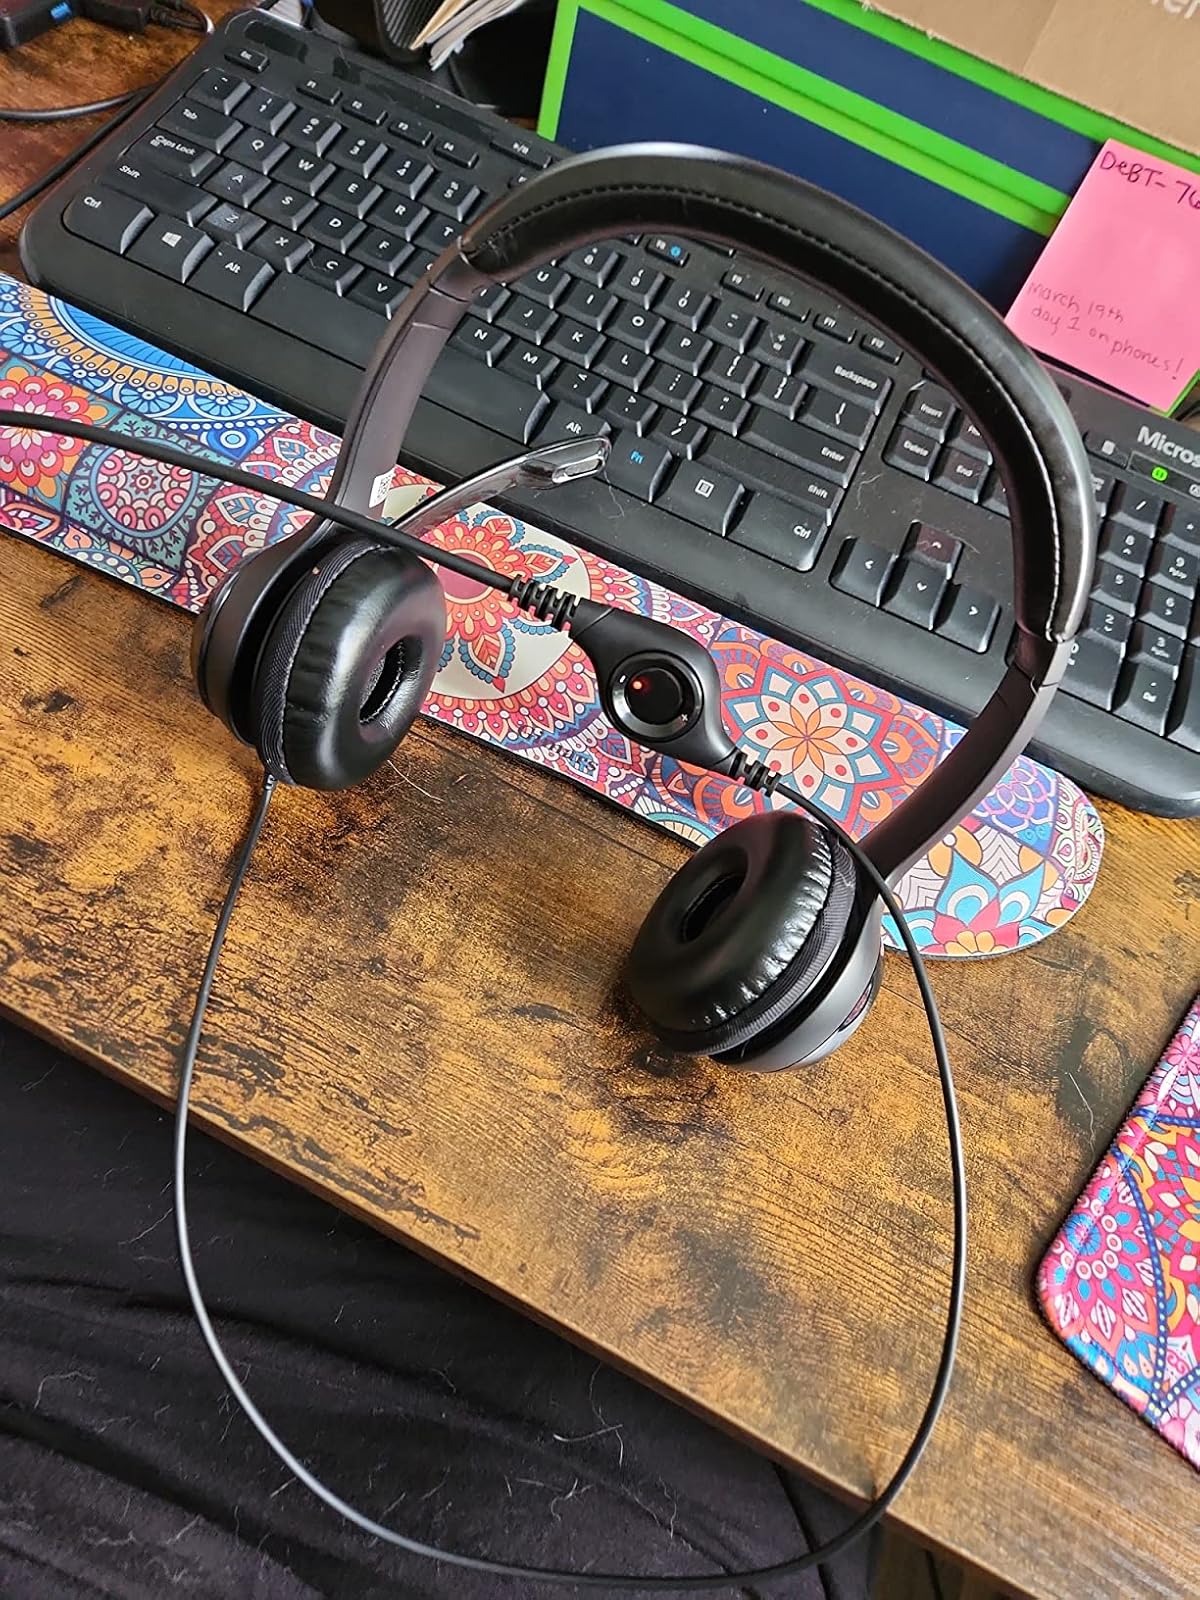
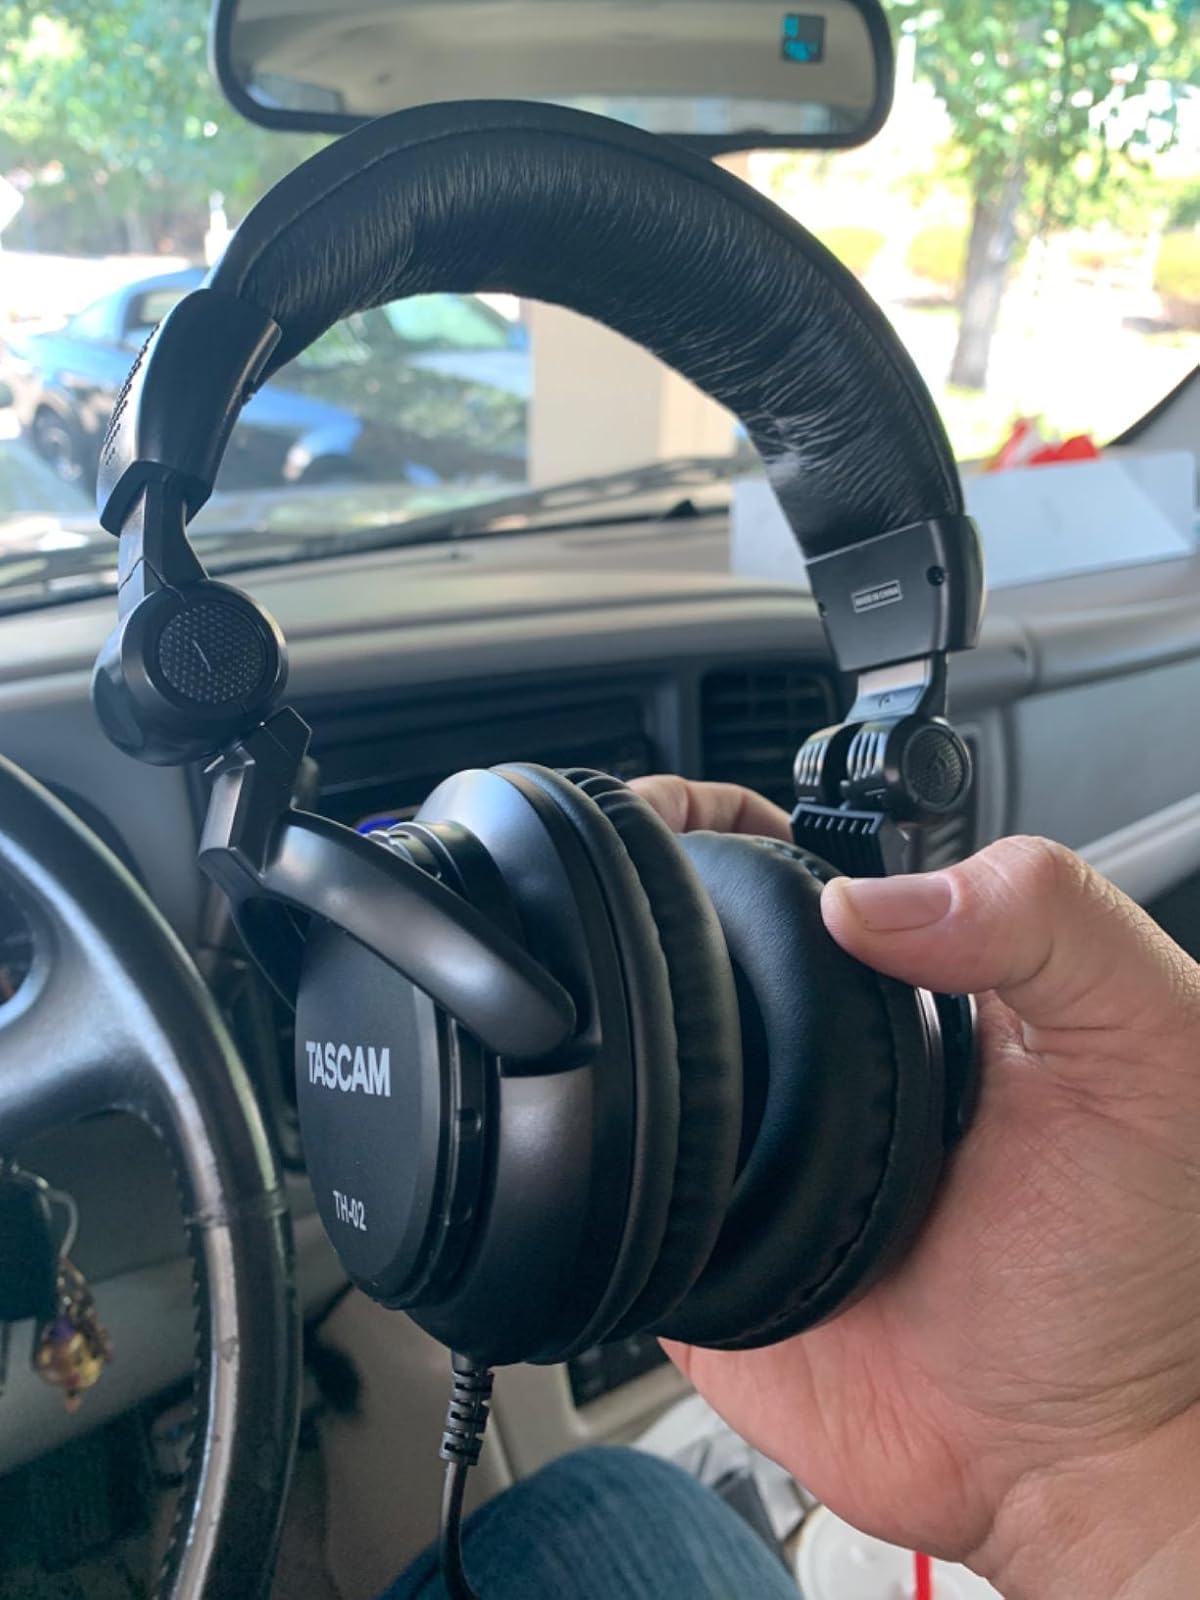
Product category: headphones
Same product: no